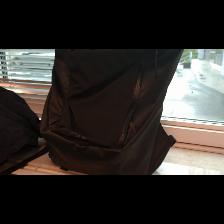
Label: NonHuman